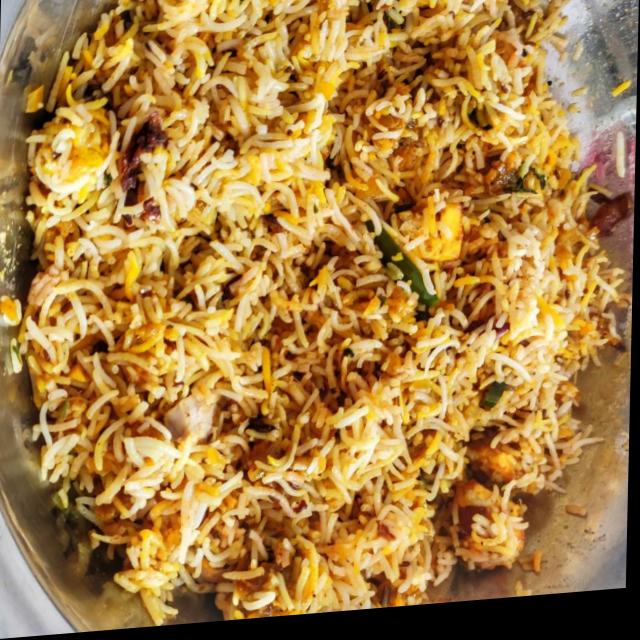
Dish: biryani